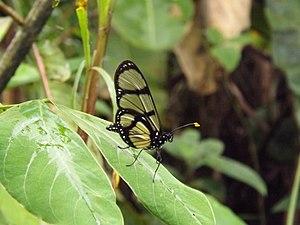
Methona confusa
Methona confusa est une espèce d'insectes lépidoptères de la famille des Nymphalidae, de la sous-famille des Danainae et du genre Methona.